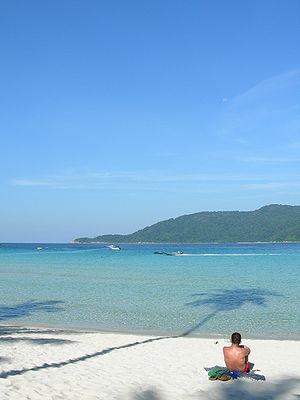
Les îles Perhentian sont un archipel de la Malaisie situé dans la mer de Chine méridionale, à environ 19 km au large de la côte nord-est de la péninsule malaise et à 64 km au sud de la frontière thaïlandaise. Elles appartiennent à l'État de Terengganu.